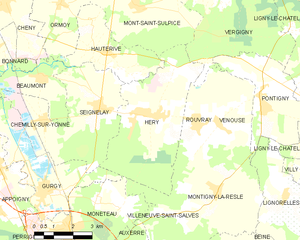
Carte des communes françaises Héry
Héry est une commune française située dans le département de l'Yonne et la région Bourgogne-Franche-Comté, dans la région naturelle de Champagne humide.